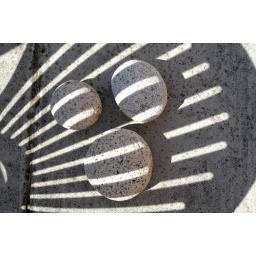
Visual experiment with pebbles and a plastic chair in the afternoon sun.